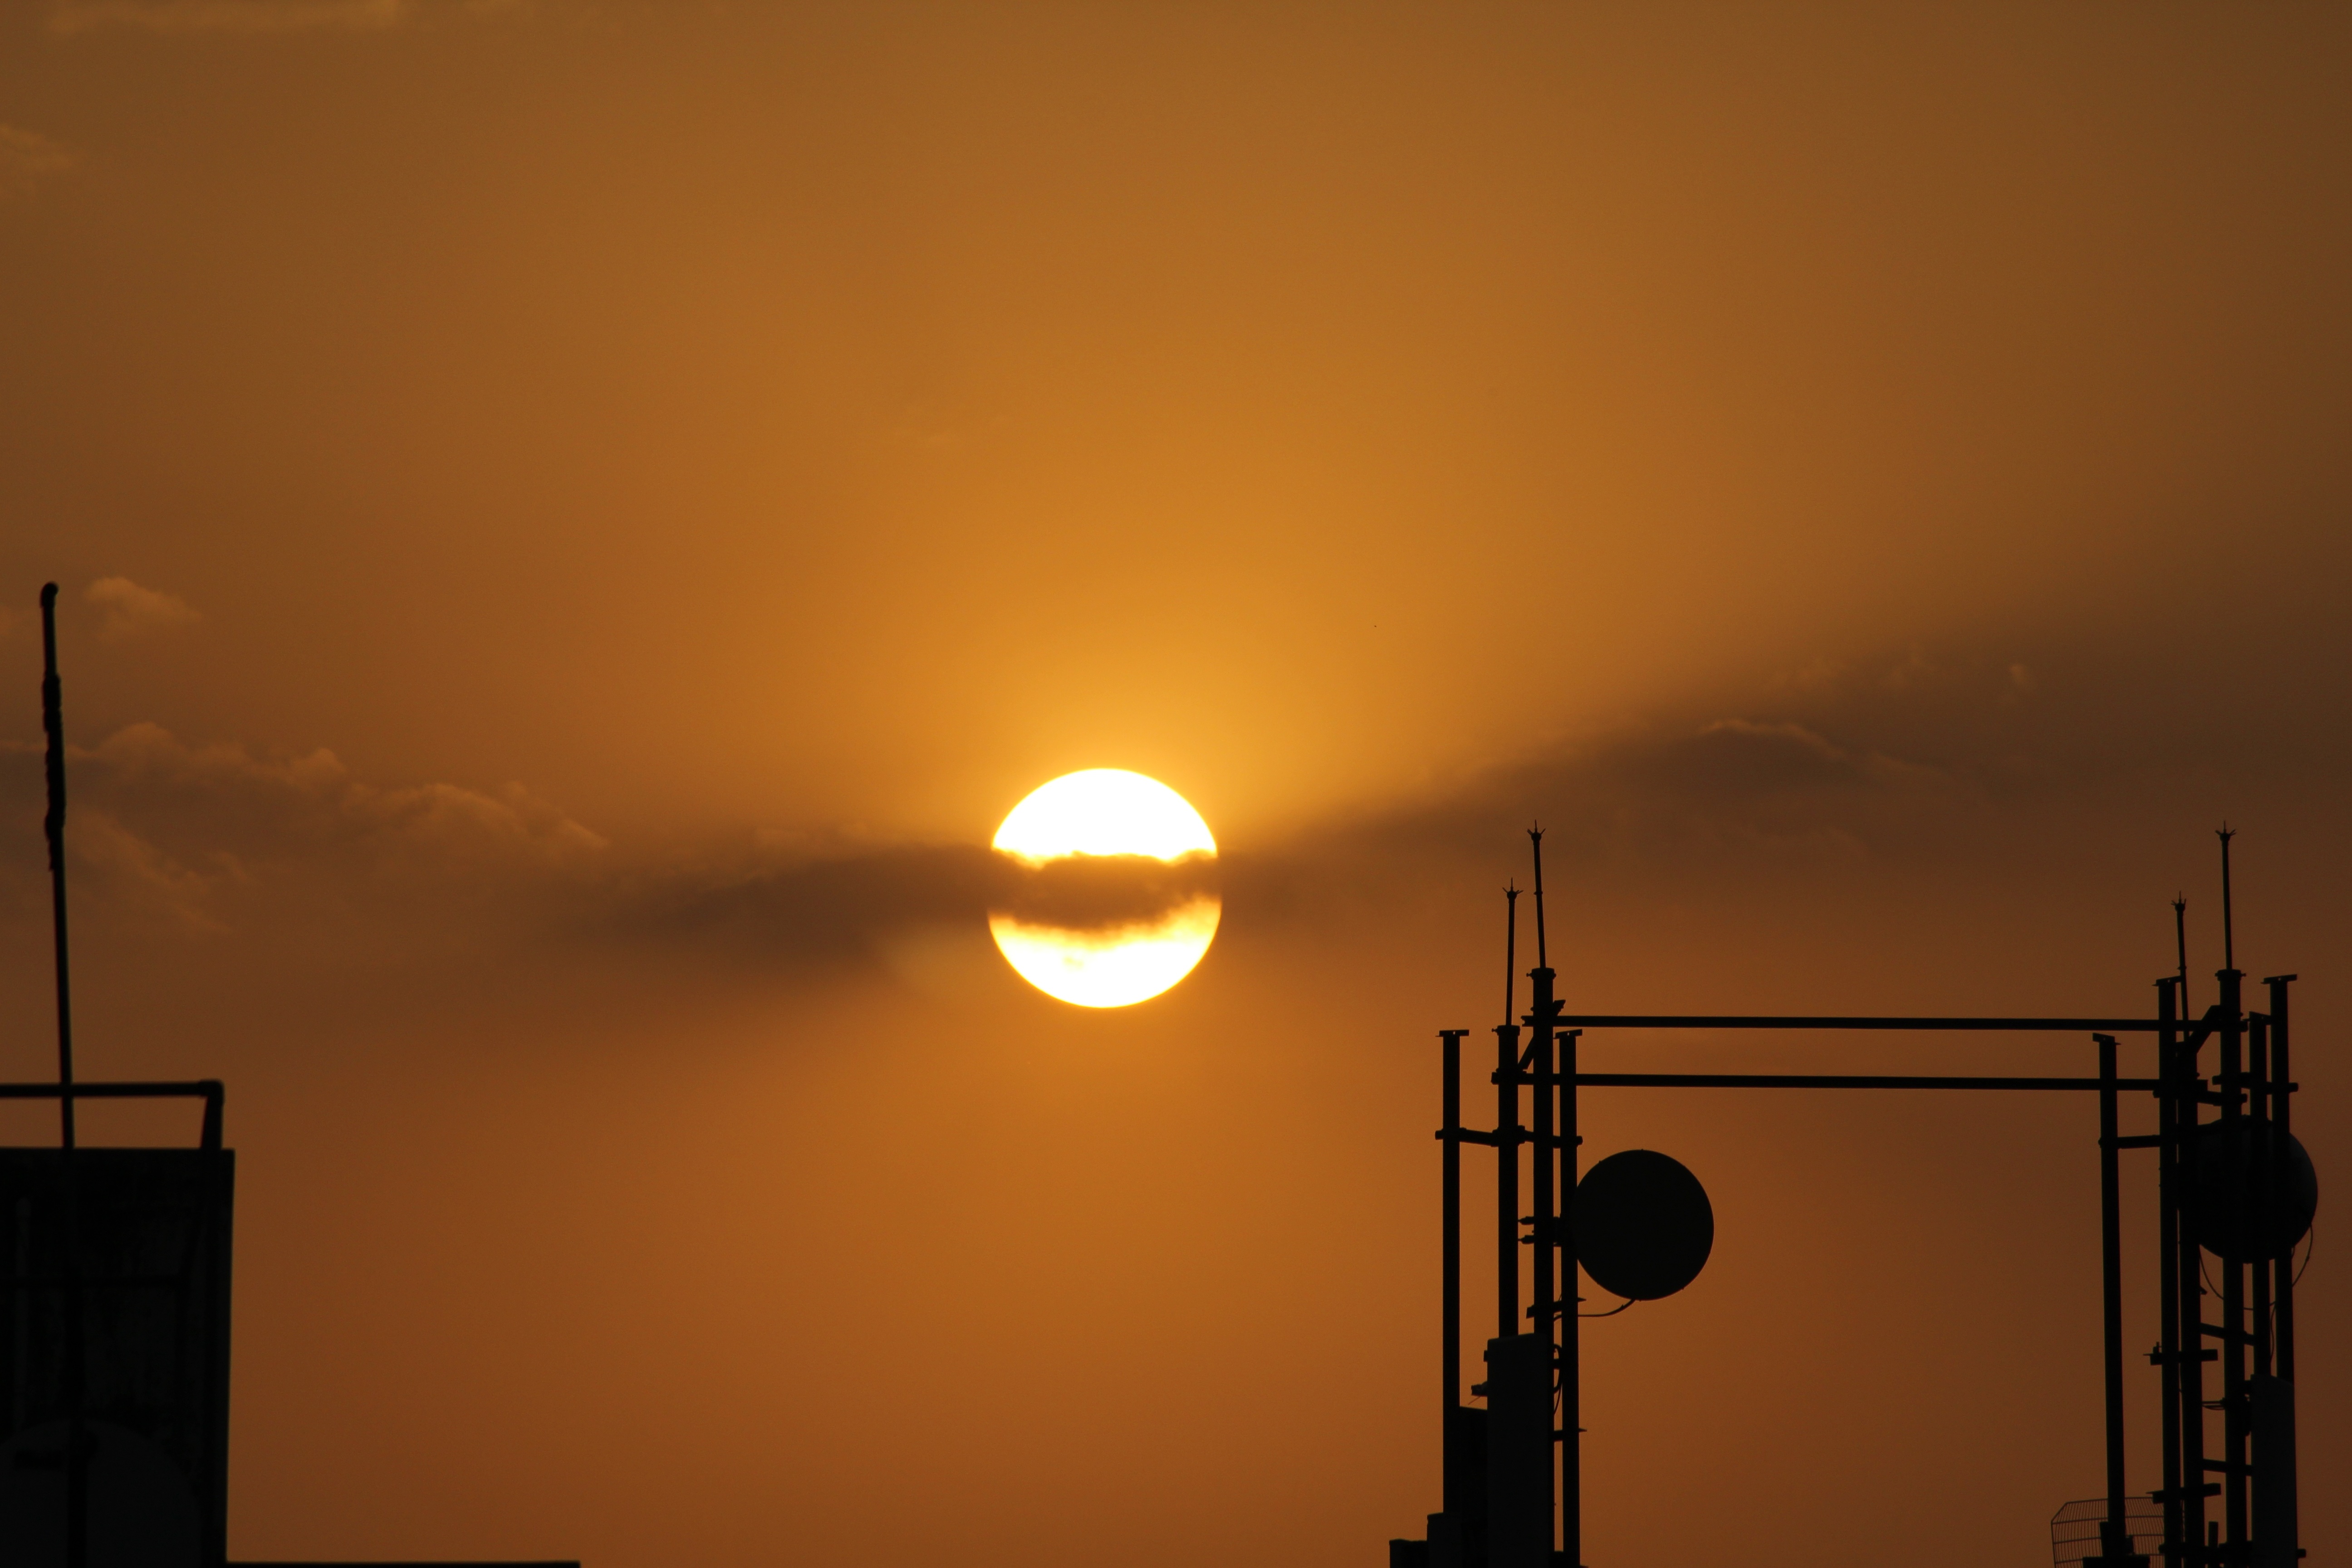
landscape, horizon, light, cloud, sky, sun, sunrise, sunset, sunlight, morning, dawn, atmosphere, summer, dusk, evening, orange, color, darkness, street light, lighting, clouds, light fixture, shape, afterglow, astronomical object